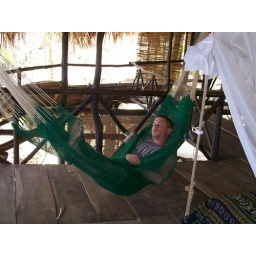
Gavin found that his favorite place was in the second floor bedroom with a hammock.